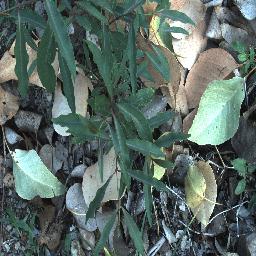
Label: rubber_vine